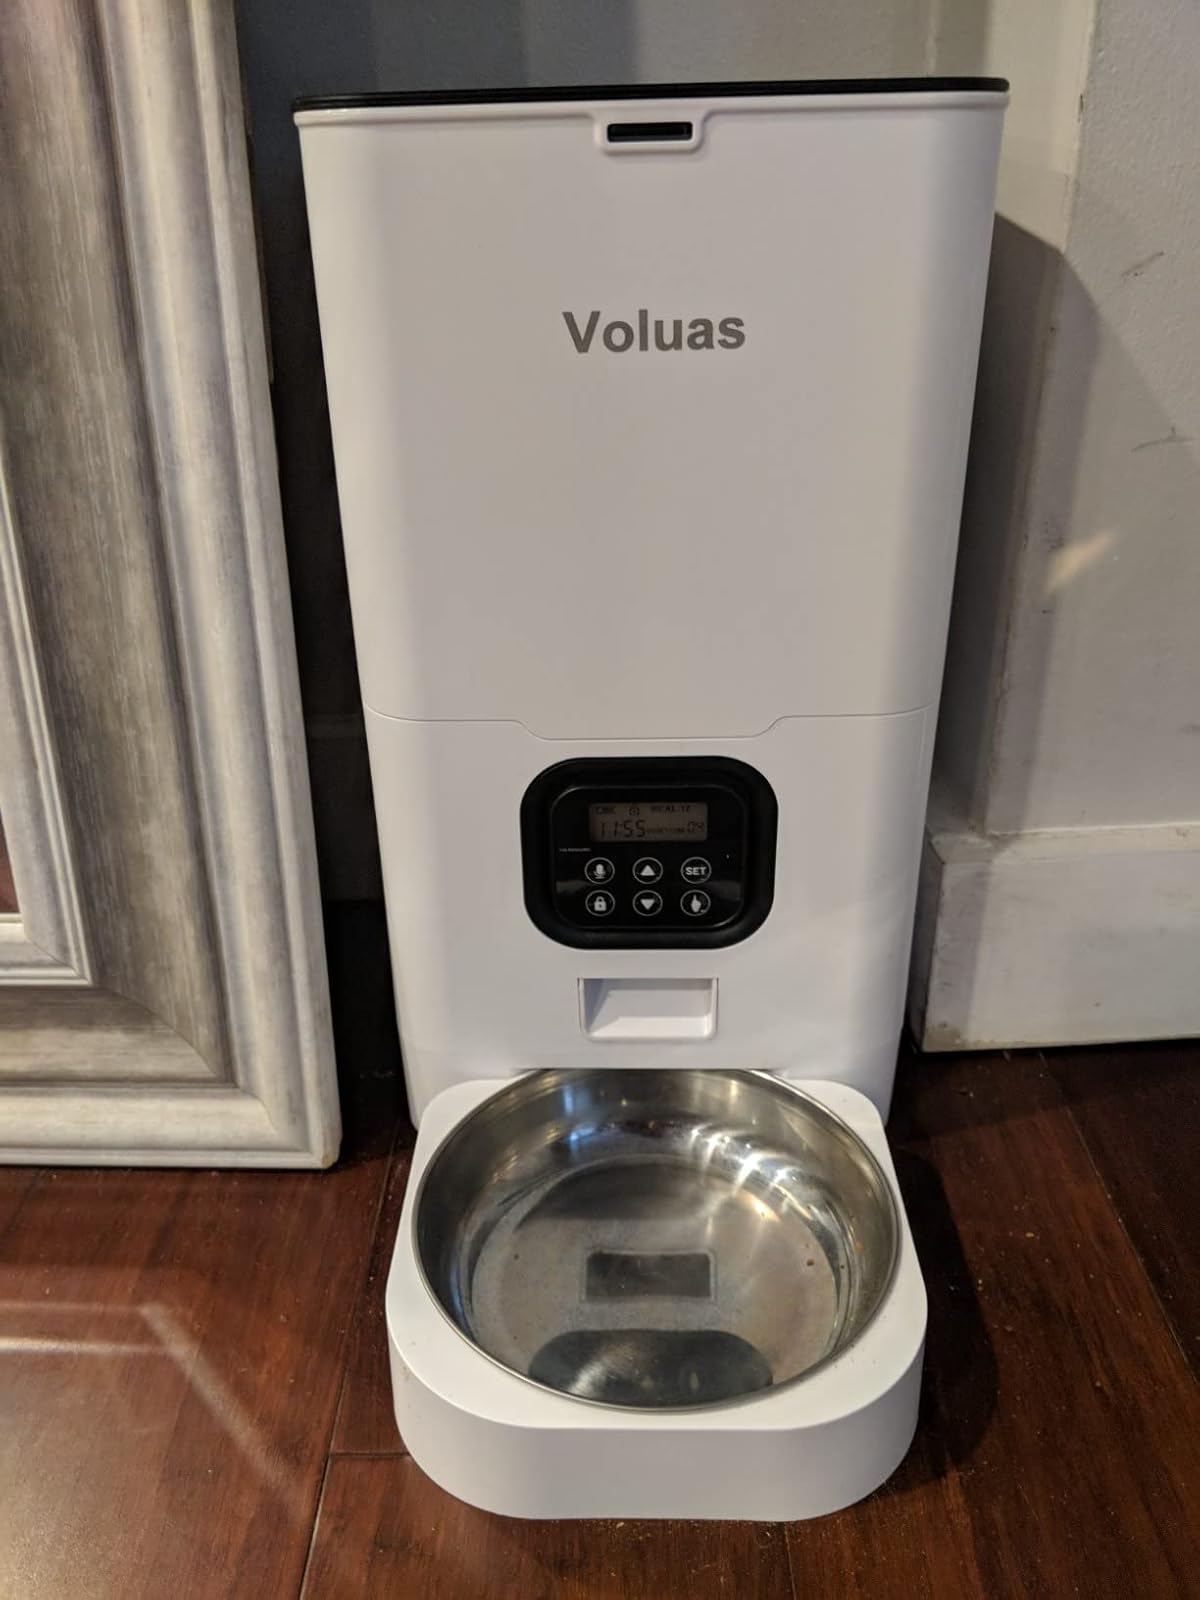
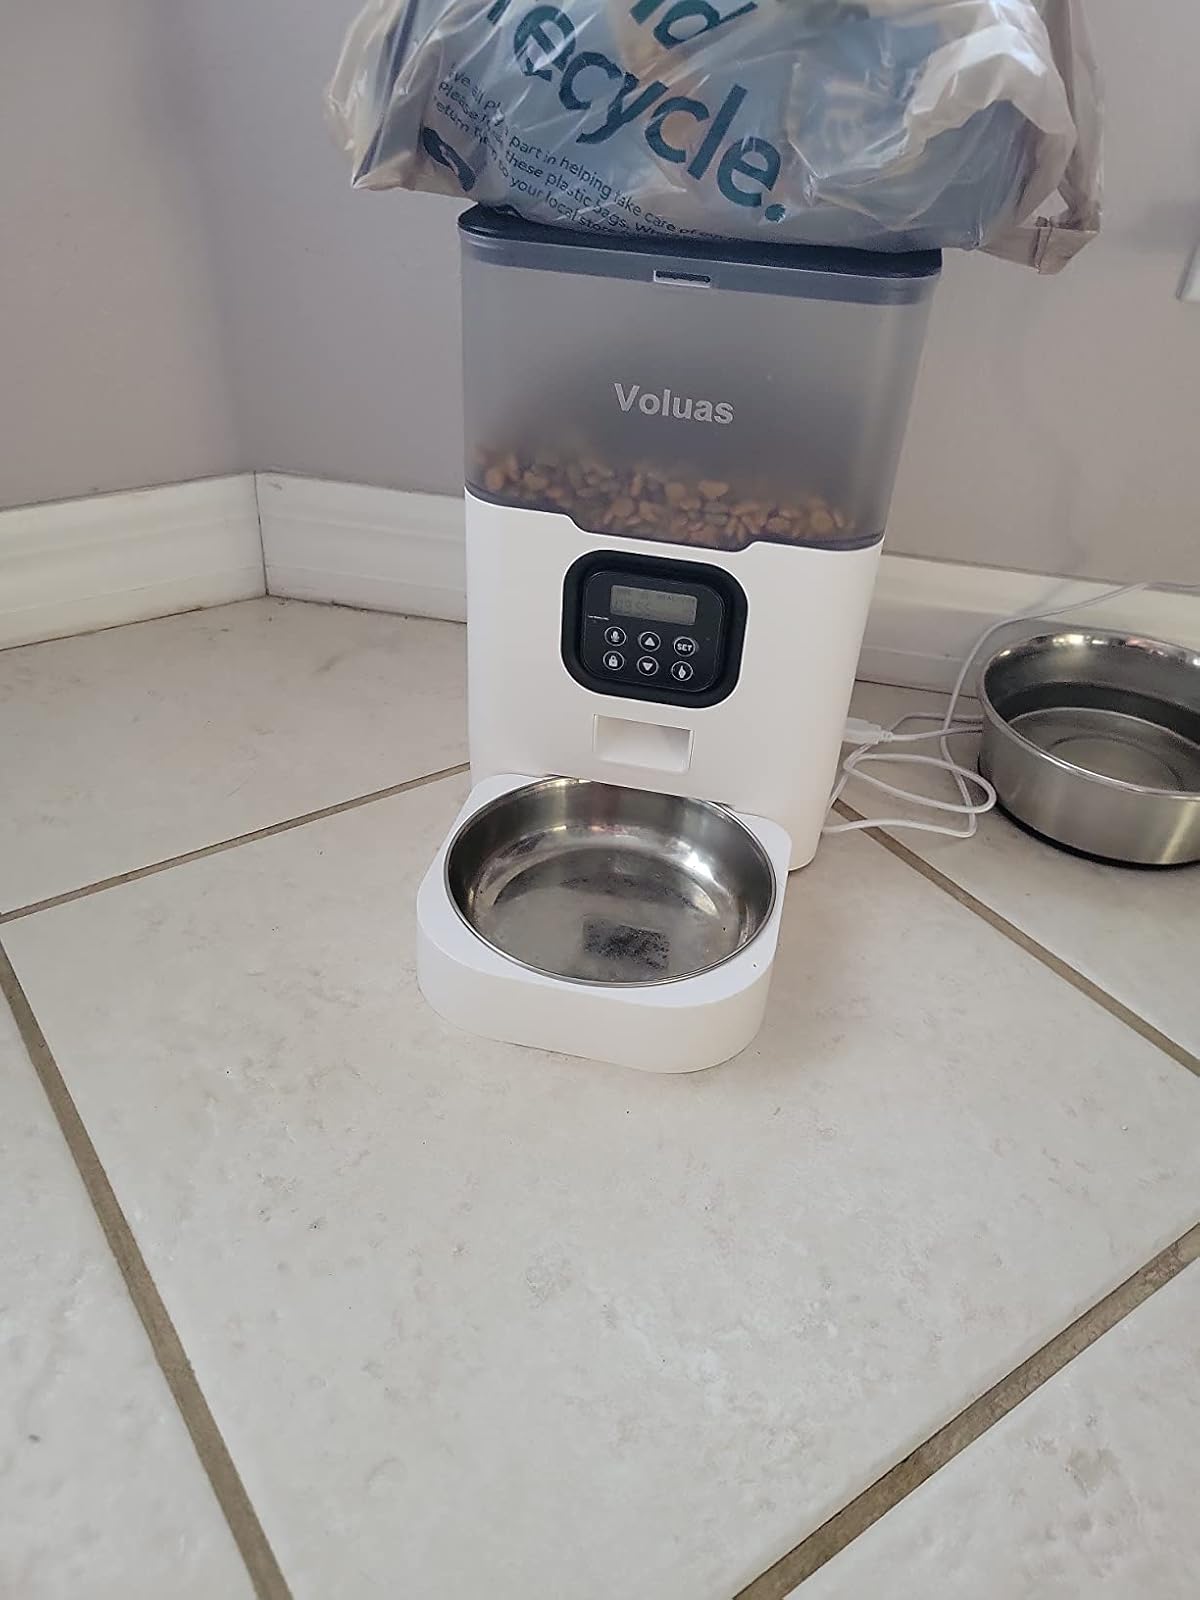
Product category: items_feeder
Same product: no